India at the 2020 Summer Olympics

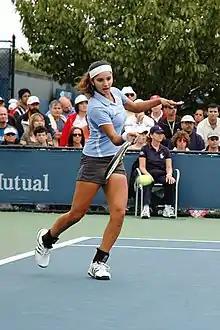
Sania Mirza playing tennis

In addition to individuals who have qualified for the team events, six quota places were awarded based on the Fédération Internationale d'Escrime (FIE) rankings which included the top two fencers from each of Europe and Asia-Oceania, and the top fencer from Africa and the Americas. C. A. Bhavani Devi earned a spot in the women's sabre event as one of the two highest-ranked fencers from the Asia-Oceania region in the FIE adjusted rankings. She became the first Indian fencer to qualify for the Olympic Games.